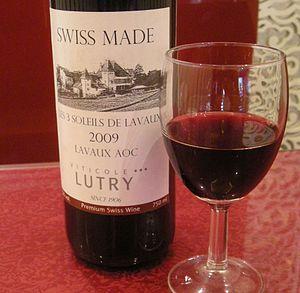
Vin Lavaux AOC Gamaret GaranoirUnknownUnknown wine of lavaux aoc gamaret garanoir
Lavaux AOC est une appellation d'origine contrôlée pour les vins répondant aux critères de l’association suisse des AOC-IGP, garantissant que toutes les étapes d’élaboration, de la production de la matière première à la transformation du produit fini, ont lieu dans la région de Lavaux.